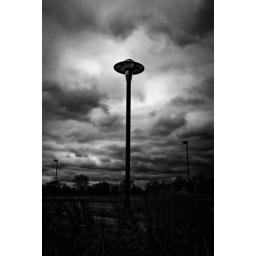
This pole stands tall against the sky, standing out from its two peers in the background.